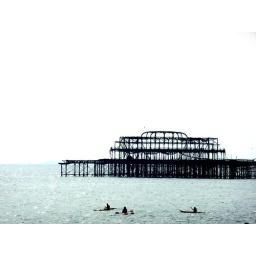
The old abandoned pier sitting in the water just off of the beach.